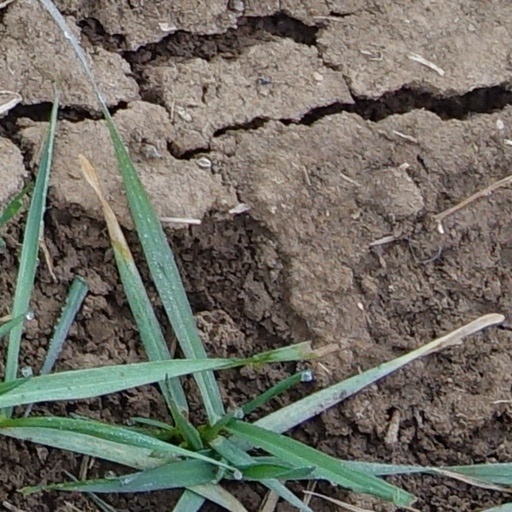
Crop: wheat